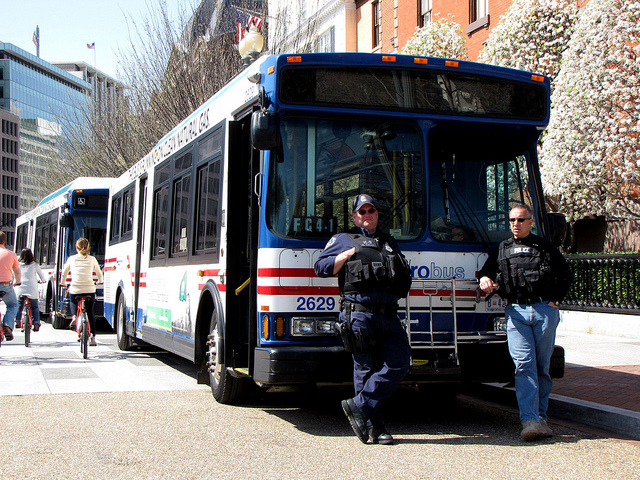
Two polices is standing in front of the metro bus.

Two men standing in front of a bus on the side of the road.

A police officer standing near a very large city bus.